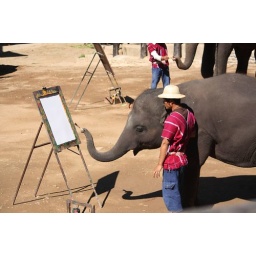
They're even in the guiness book of records for the most number of elephants that can paint.